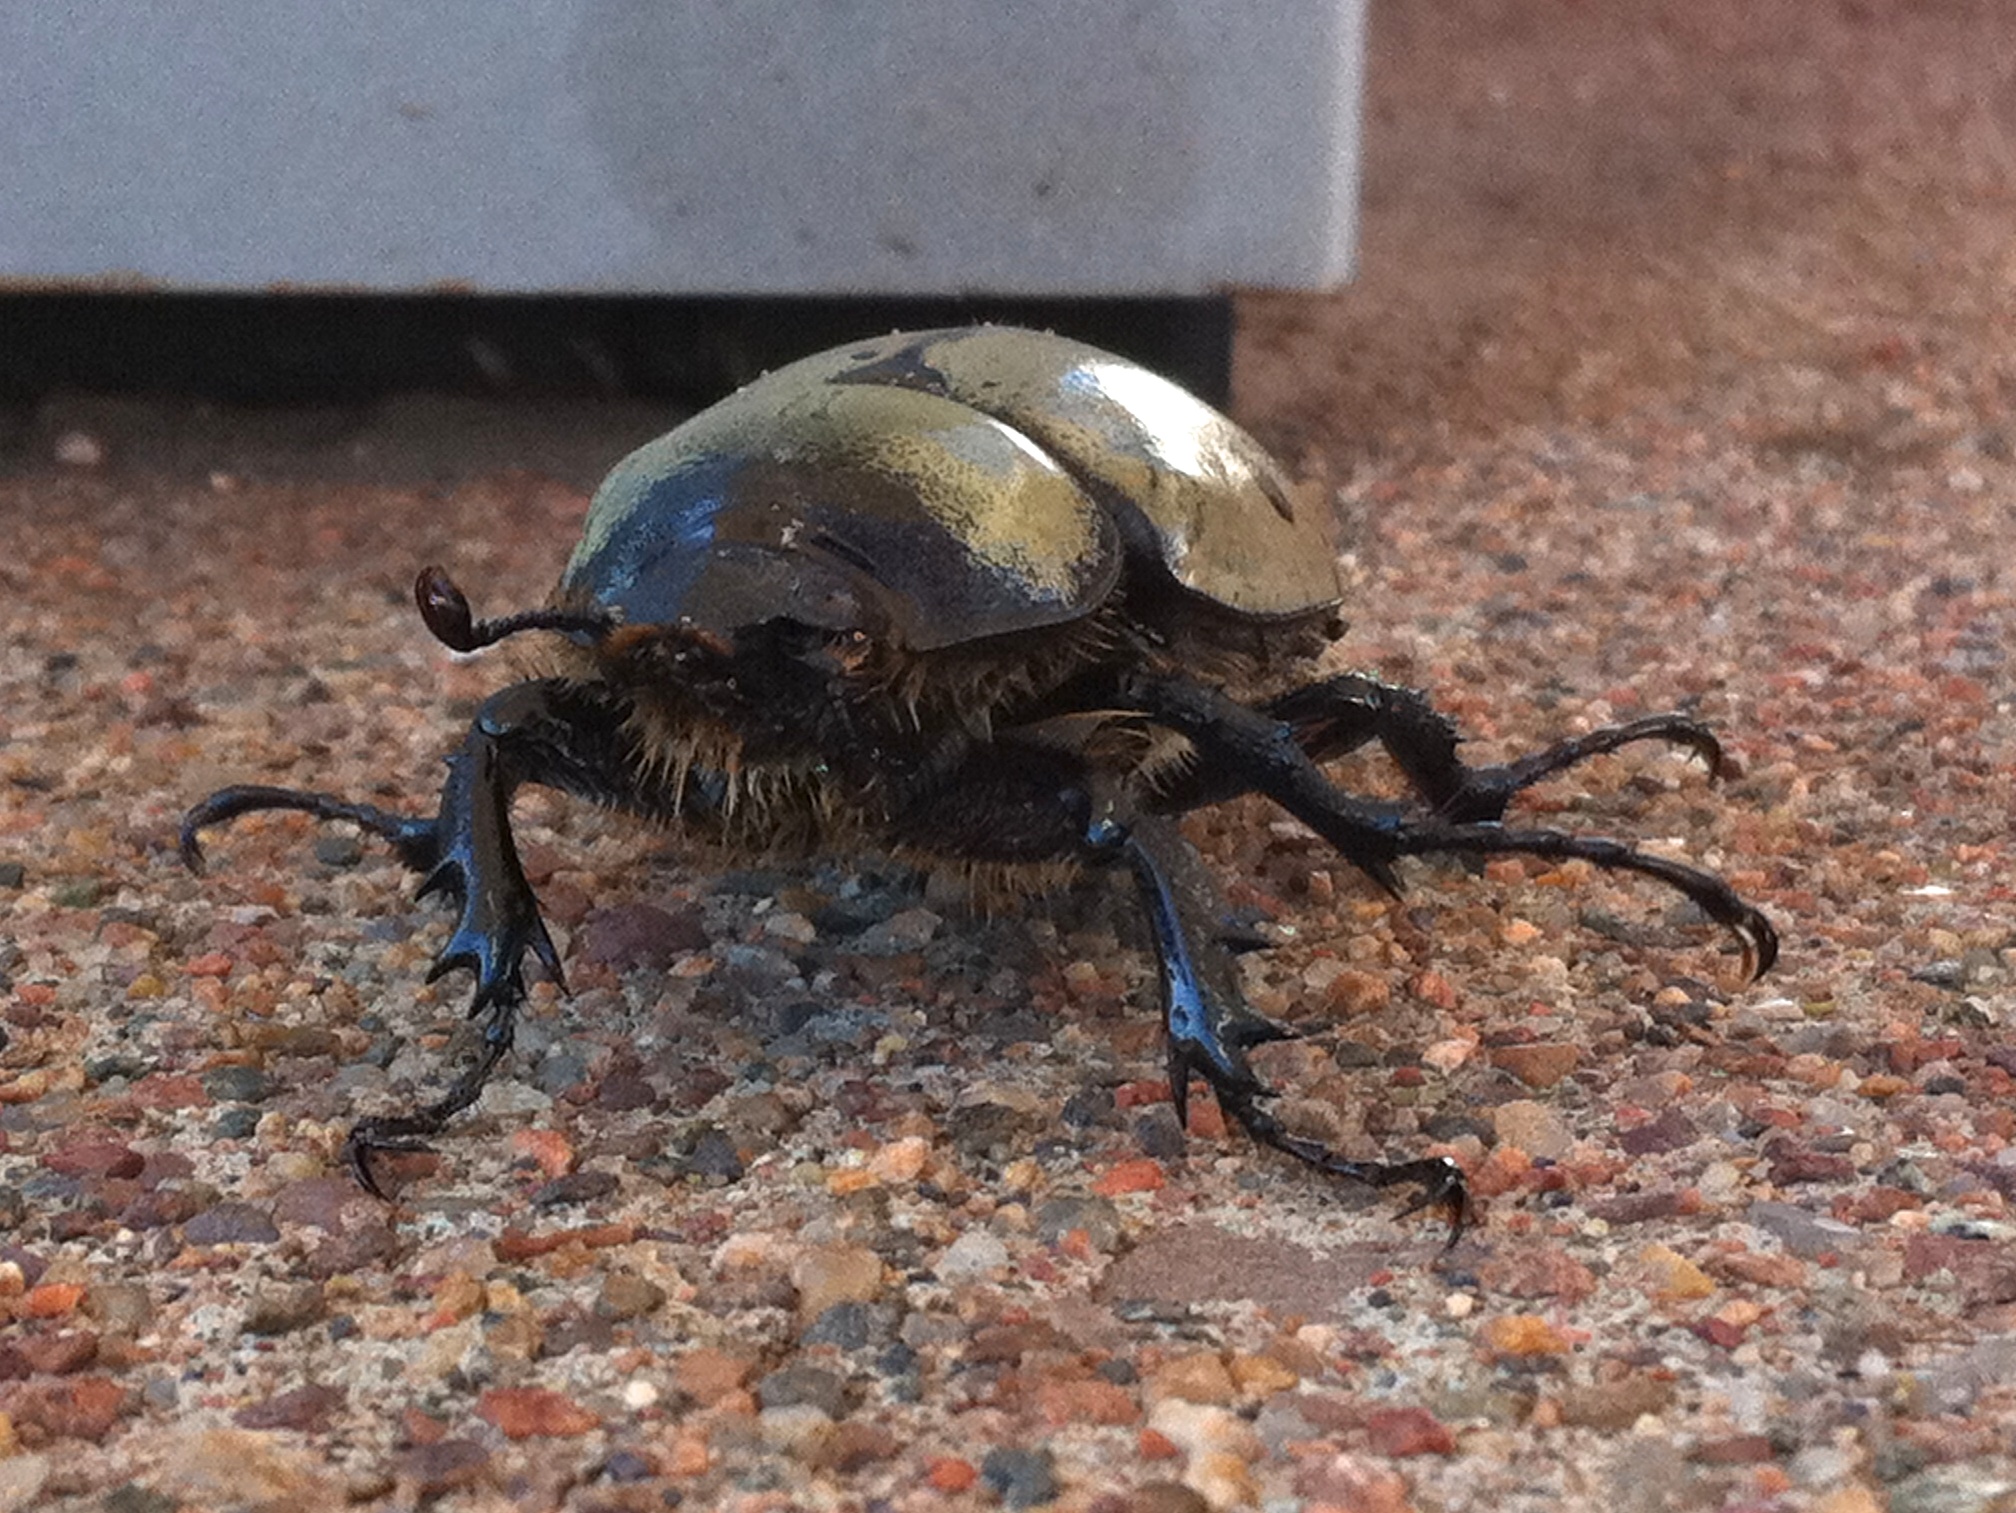
iphone, insect, bug, fauna, invertebrate, close up, beetle, 2010365, fiveku, macro photography, arthropod, ground beetle, dung beetle, scarabs, japanese rhinoceros beetle